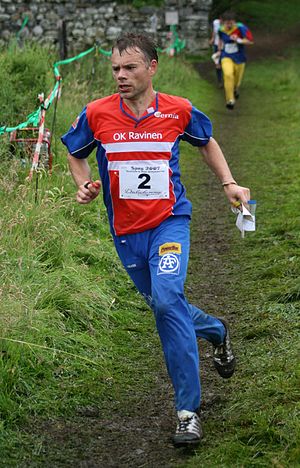
Allan Mogensen
Allan Mogensen er dansk orienteringsløber.